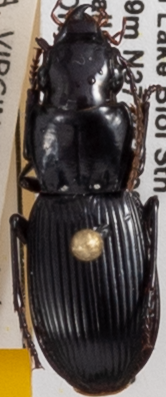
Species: Pterostichus rostratus
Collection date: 2021-09-21
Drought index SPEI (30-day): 1.46
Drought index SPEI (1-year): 0.688
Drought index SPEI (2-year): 1.69